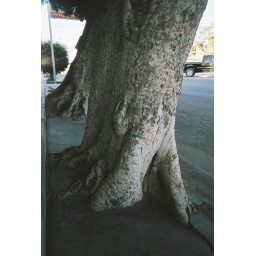
City tree taking over the sidewalk with it's sturdy roots.